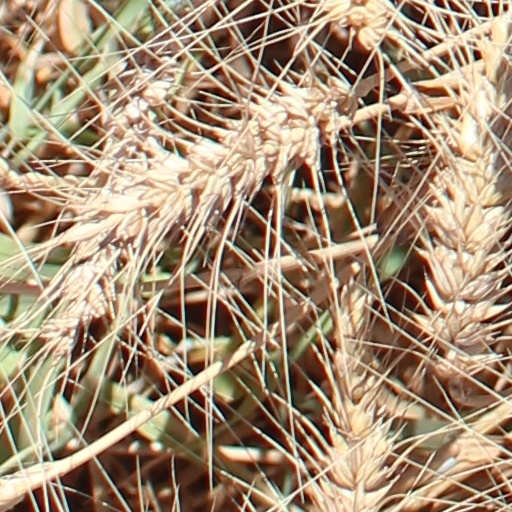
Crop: wheat